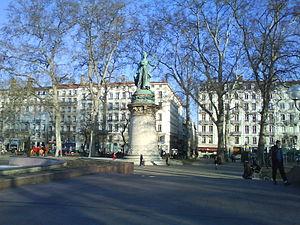
Cet article concerne une liste des quartiers de Lyon, bien qu'il soit parfois difficile d'en circonscrire géographiquement le pourtour. On peut discerner les quartiers historiques bien définis, les quartiers qui ont perdu de l'importance au fil des années et les nouveaux quartiers qui se sont édifiés à la périphérie de la ville pour accueillir une population de plus en plus urbanisée.
Le Voyage du père est un roman de l'écrivain Bernard Clavel paru aux éditions Robert Laffont en 1965. Il a fait l'objet dès 1966 d'une adaptation au cinéma, sous le même titre, dans une réalisation de Denys de La Patellière, avec Fernandel dans le rôle principal.
La place Carnot est une place du 2ᵉ arrondissement de la ville de Lyon, située dans le quartier d'Ainay.
L'Hercule sur la place est un roman de l'écrivain Bernard Clavel publié en 1966 aux éditions Robert Laffont.
Cette liste des voies de Lyon présente chaque objet par ordre alphabétique. Les odonymes disparus ou remplacés sont indiqués en italiques.